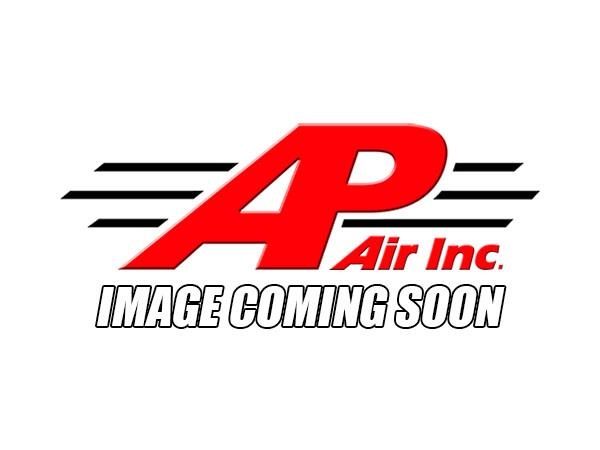
Water In Fuel Sensor
OEM part numbers RE539872 Additional Information Serial Number 080001 - 110100 Compatible With John Deere Tractors 7210R
Brand: AP Air
Category: Vehicles & Parts > Vehicle Parts & Accessories > Motor Vehicle Parts > Motor Vehicle Sensors & Gauges > Fuel Level Sensors